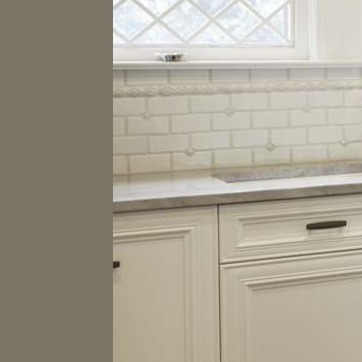
Material: polishedstone